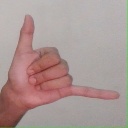
अक्षर: द